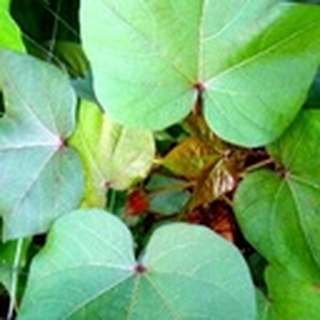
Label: healthy_cotton